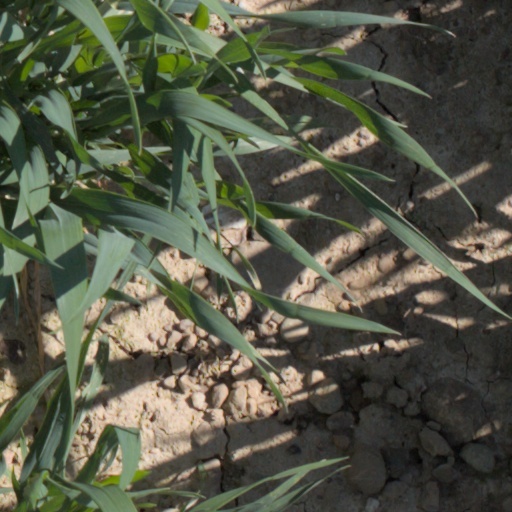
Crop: wheat